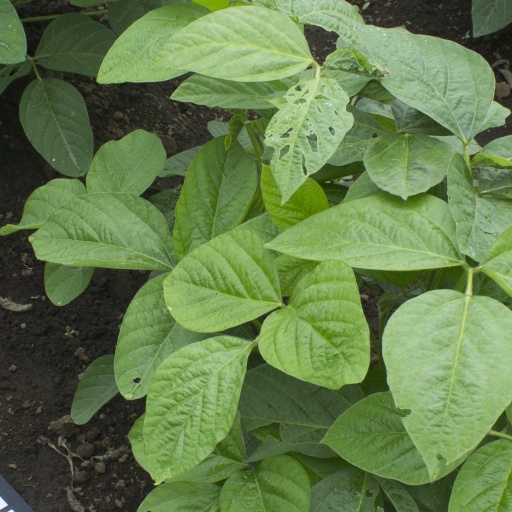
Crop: soybean